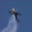
Label: airplane